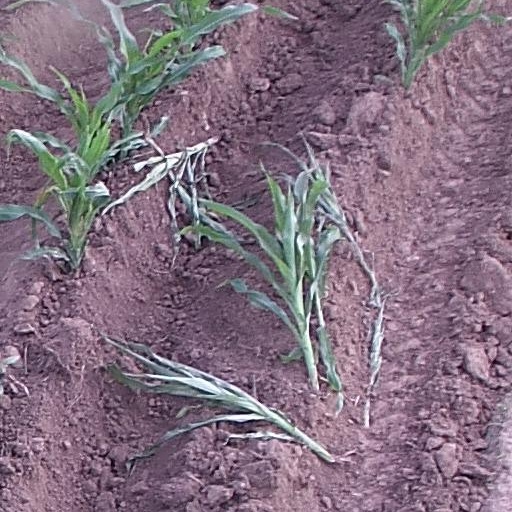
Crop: maize; corn